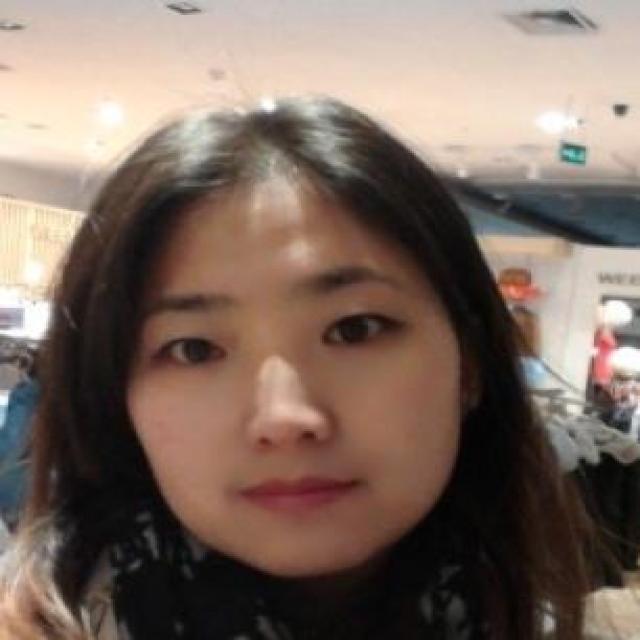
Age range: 21-44